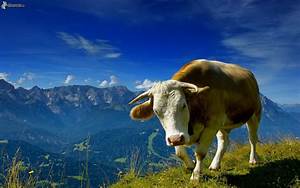
Label: mucca